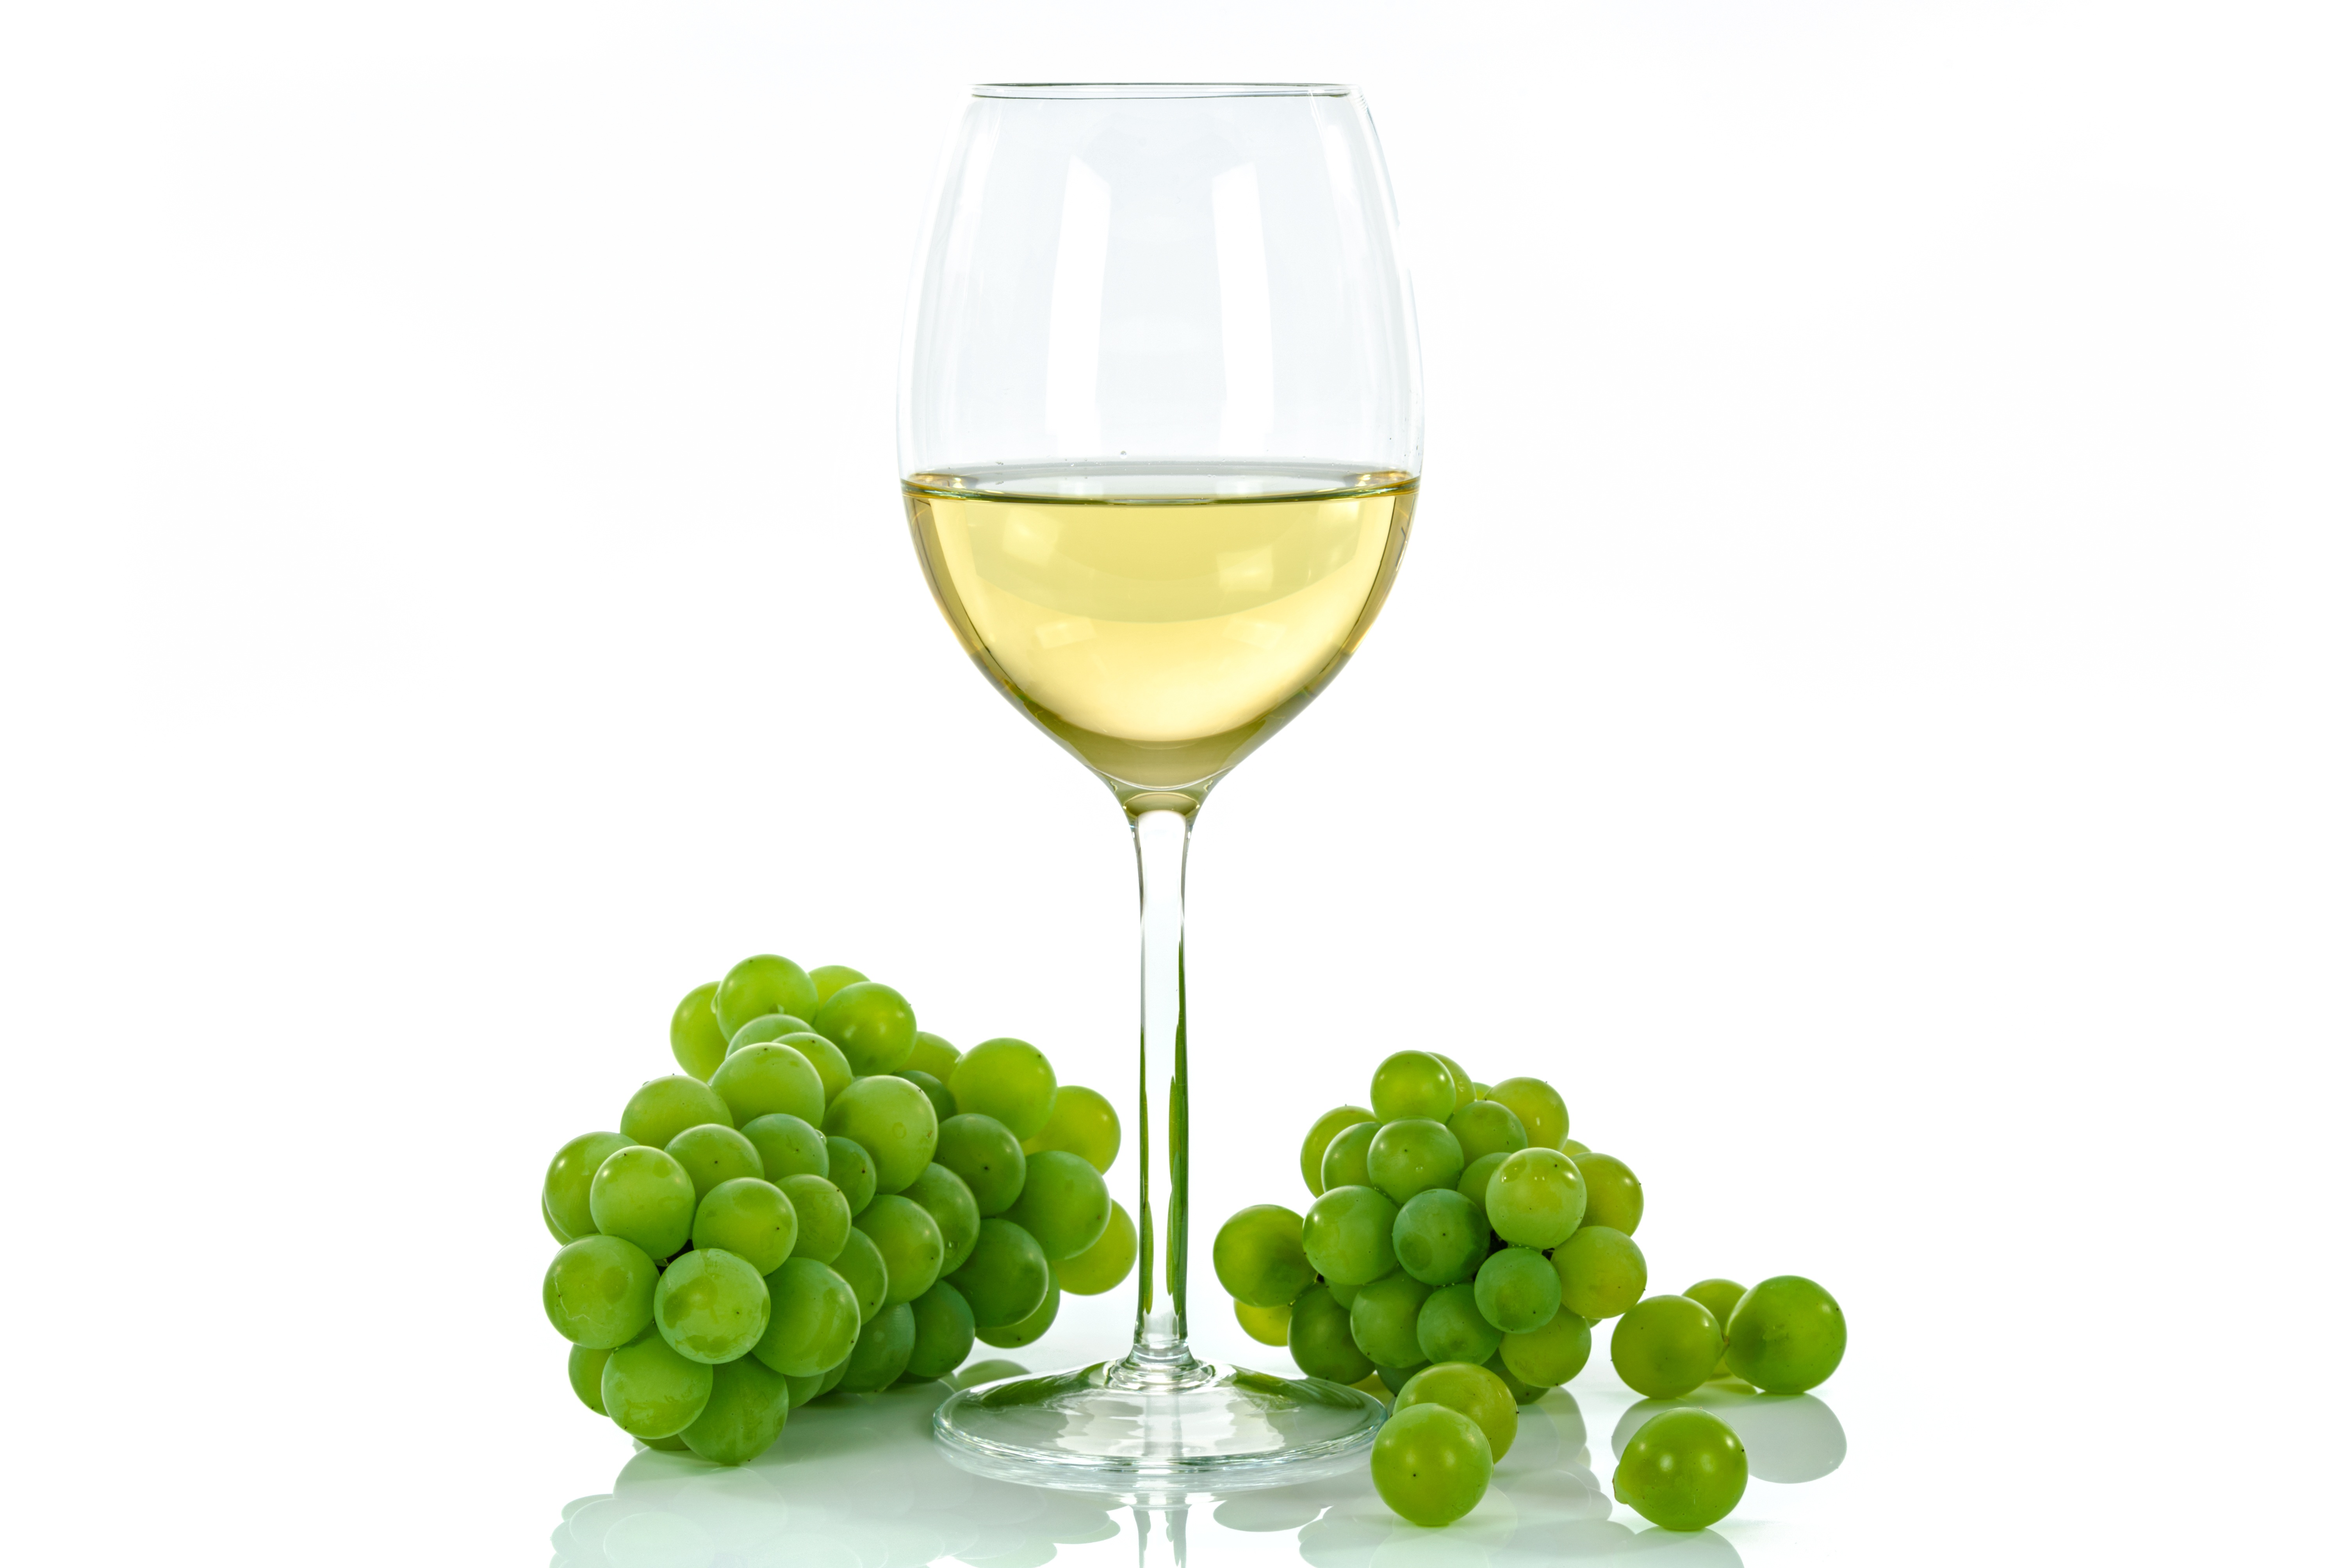
liquid, plant, grape, wine, fruit, glass, restaurant, bar, cup, food, green, produce, natural, menu, studio, drink, bottle, object, yellow, closeup, gourmet, red wine, alcohol, wine bottle, wine glass, eating, luxury, grapes, bordeaux, champagne, liqueur, near, the background, the path, bunch of grapes, the drink, the goblet, sauvignon, the beam, white wine, an isolated, glass of wine, vector, clipping, semillon, the adoption of, flowering plant, vitis, stemware, alcoholic beverage, land plant, grapevine family, drinkware, champagne stemware